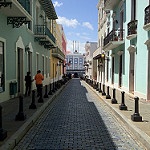
Label: street